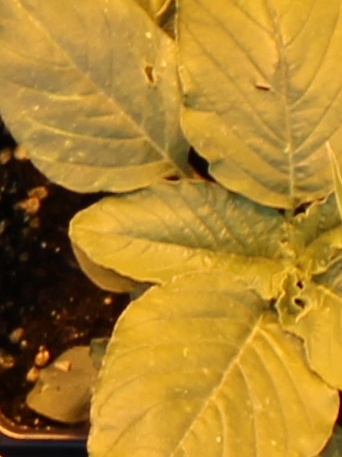
Label: Redroot Pigweed